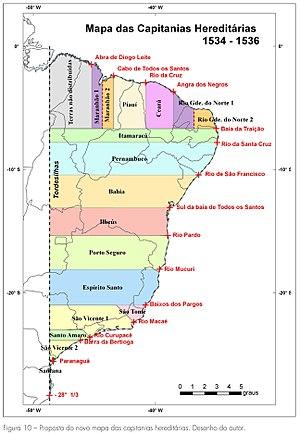
Les capitaineries étaient une forme d'administration territoriale de l'empire colonial portugais. En effet, la couronne, avec ses ressources limitées, délégua à des particuliers la tâche de coloniser et d'exploiter diverses régions par la donation de terres. Ce système avait été préalablement utilisé avec succès pour l'exploitation des îles de l'Atlantique. Au Brésil, ce système connu sous le nom de « capitaineries héréditaires » est resté en vigueur du début du XVIᵉ siècle jusqu'au XVIIIᵉ siècle et à l'abolition du système de transmission héréditaire par le marquis de Pombal en 1759.